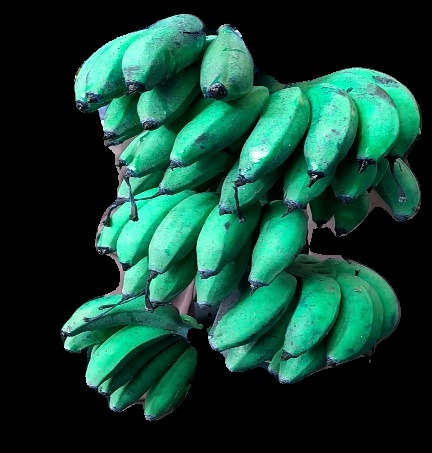
Variety: rasbale
Grade: grade3